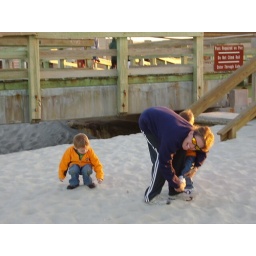
Mom with boys in early morning on beach